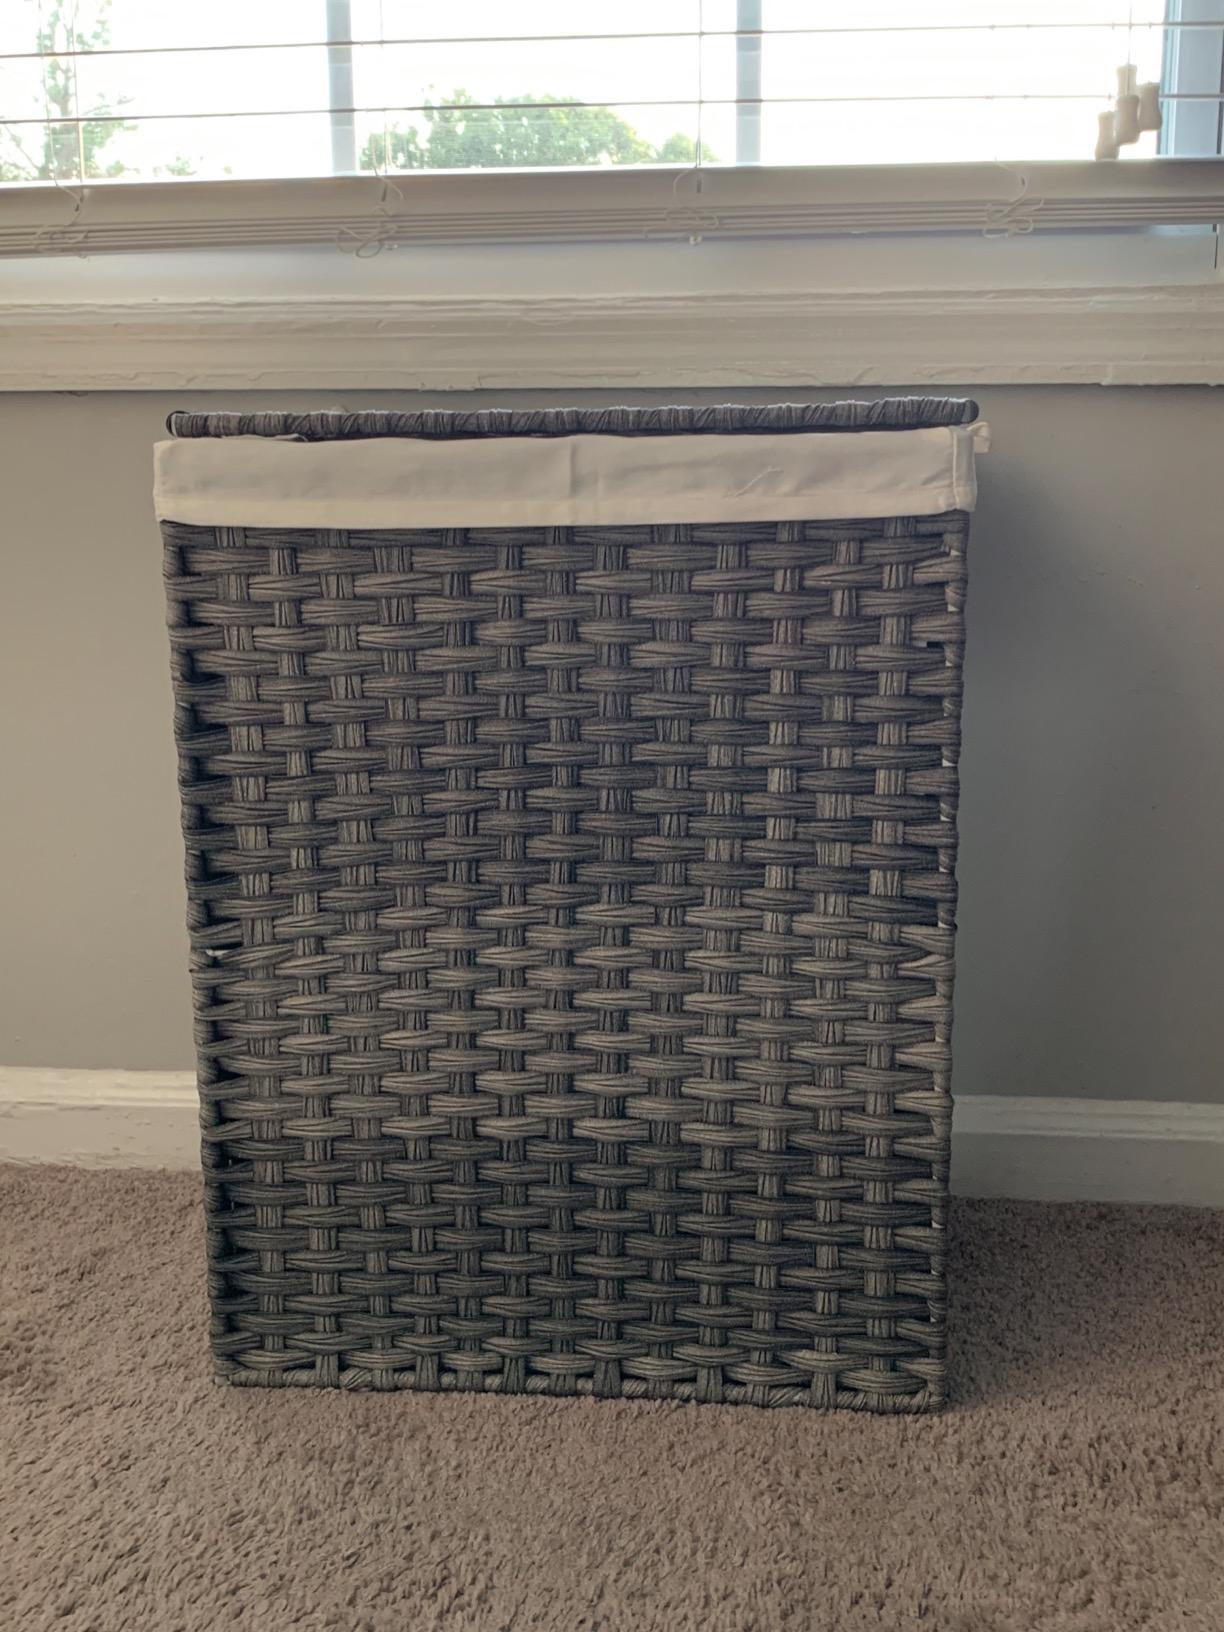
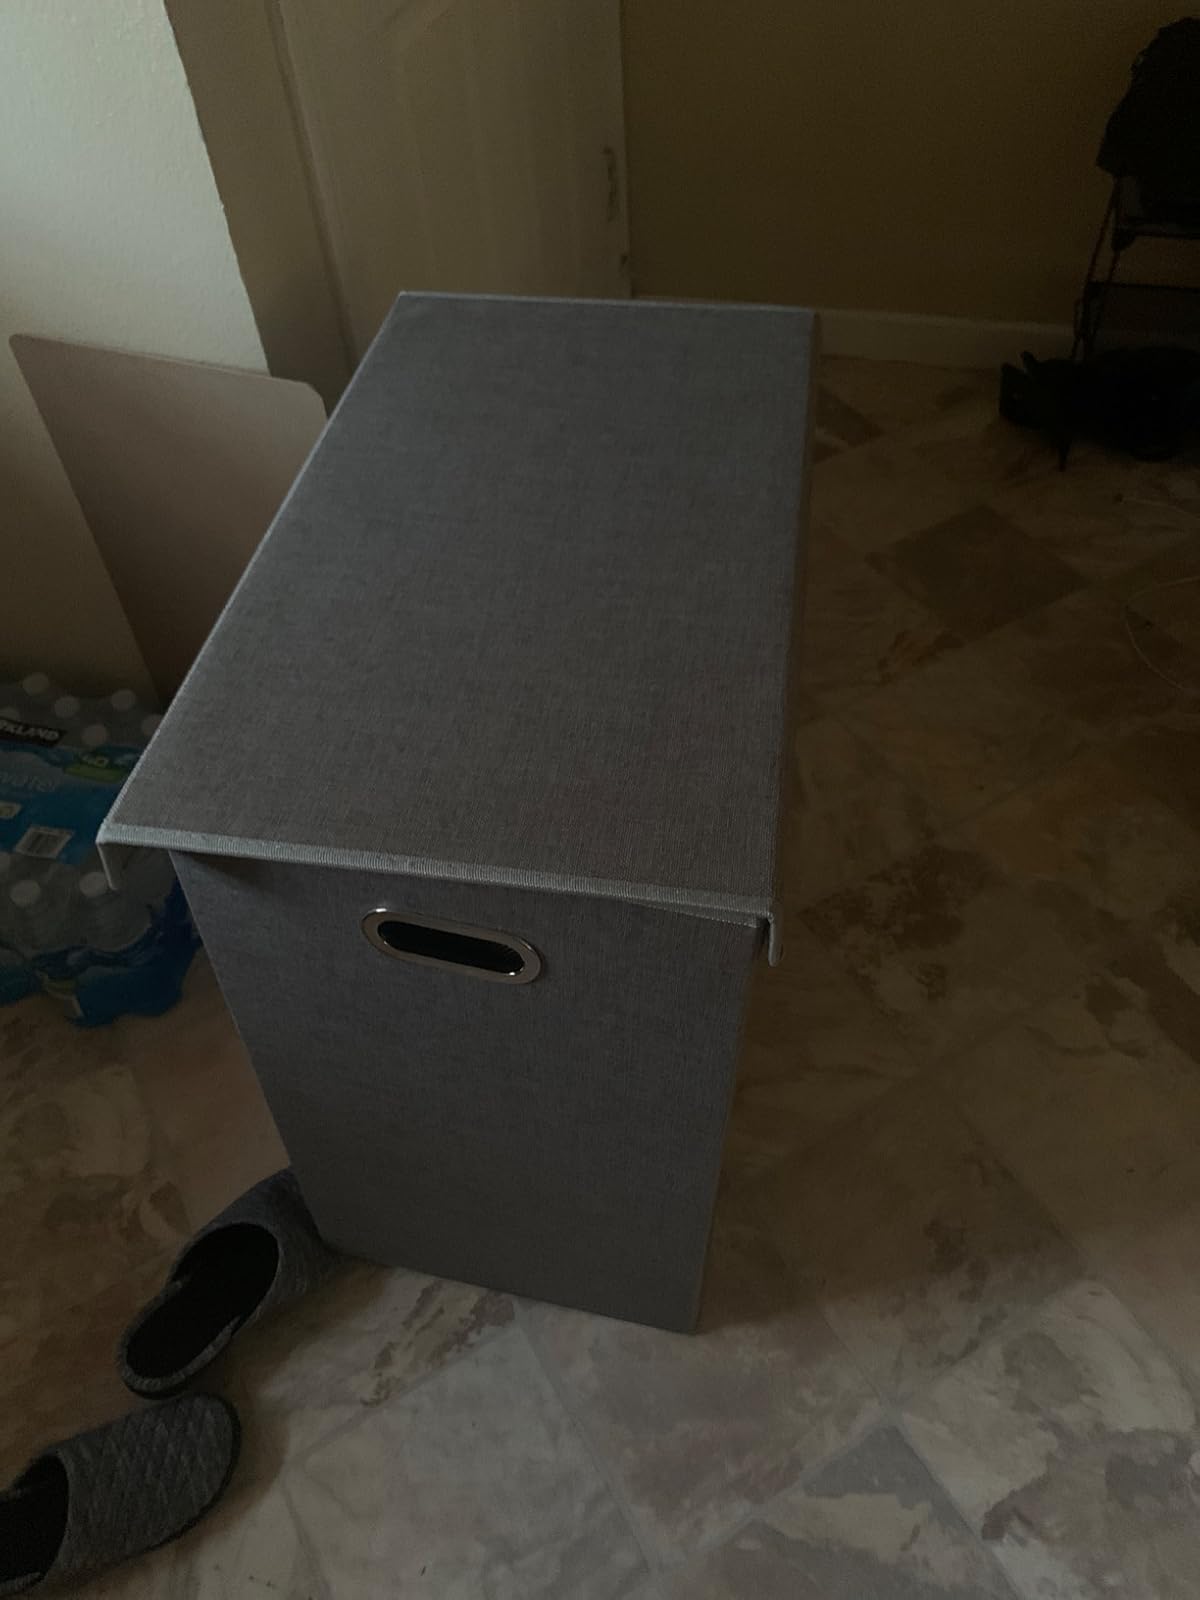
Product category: items_hamper
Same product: no